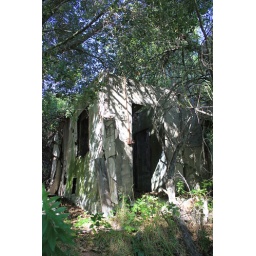
A relatively intact abandoned building in the rustic canyon area.